Lucille (guitar)

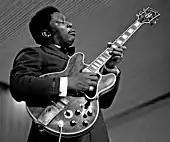
King in Hamburg 1971 with one of his Lucilles

Lucille is the name American blues musician B. B. King (1925–2015) gave to his guitars. They were usually black Gibson guitars similar to the ES-330 or ES-355, and Gibson introduced a B.B. King custom model in 1980, based upon the latter.